Aperto '93

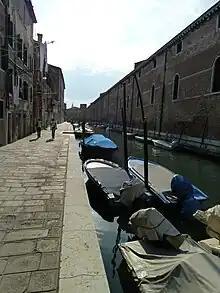
The Arsenale in Venice where the exhibition Aperto '93 took place.

Aperto ’93 is the title of an exhibition of contemporary art conceived by Helena Kontova and Giancarlo Politi, and organized by Helena Kontova for the XLV edition of the Venice Biennale, directed by Achille Bonito Oliva in 1993. It reprised and expanded the concept of the exhibition "Aperto", a new section in the Biennale for young artists ideated by Bonito Oliva and Harald Szeemann in 1980.